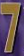
Number: 7